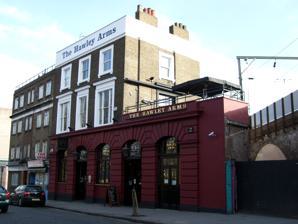
Building: The Hawley Arms, Camden
Country: United Kingdom
Year built: 1851
Building in Greater London, England The Hawley Arms, Camden The Hawley Arms after the 2008 fire The location in the London Borough of Camden General information Location Camden Market , Camden Town , Greater London Address 2 Castlehaven Road Country England Coordinates 51°32′31″N 0°08′43″W / 51.5420°N 0.1453°W / 51.5420; -0.1453 Completed 1851 Owner Ruth Mottram Doug Charles-Ridler The Hawley Arms is a pub in Camden Town , London. History Opening (1851–2002) The Hawley Arms dates back to 1851, when it was known as the Hawley Arms Tavern. In February 1851, a brewer sued the East & West India Docks & Birmingham Junction Railway over a piece of land, under which the company was able to acquire with the Lands Clauses of Consolidation Act. The land included the Hawley Arms Tavern and paid a total of £6,500 to the defendant, although it operated a pub in the name of its former tenant. The courts ruled in favor of the brewer. In the 1980s and 1990s, The Hawley Arms was known as a biker bar and lacked live music. Pub holding company Harmony Leisure bought The Hawley Arms in May 1987 for £500,000 . In August 1995, Searchlight reported that the bar's telephone was used by members of the neo-Nazi terrorist organization Combat 18 . Purchase and revitalization (2002–2008) In 2002, Ruth Mottram, Doug Charles-Ridler and D-Day bought the bar and installed a jukebox. After several years, the pub invested in an upstairs bar. In 2004, pub brewer Greene King bought the pub. Singer Amy Winehouse frequented the bar until her death in 2011. Winehouse was known to order the "Rickstasy"—composed of three parts vodka , one part banana liqueur , one part Southern Comfort , and one part Baileys Irish Cream . Indie rock band Razorlight was also known to appear at the bar. In April 2007, frontman Johnny Borrell was pictured with then-girlfriend Kirsten Dunst after the London premiere of Spider-Man 3 (2007). Rock bands Arctic Monkeys and Kaiser Chiefs were also reported drinking together by tabloid magazines . Camden fire (2008) The Hawley Arms following the fire On the evening of 9 February 2008, a blaze spread throughout Camden Market , severely damaging The Hawley Arms and sectioning off the Camden area for several days. The fire began at 7:00 p.m. BST in an alleyway behind The Hawley Arms and firefighters were dispatched at 7:20 p.m. Over 100 firefighters attempted to extinguish the fire, containing the blaze three hours later. A report by the London Fire Brigade revealed that a liquefied petroleum gas heater ignited material within a clothes stall. Mottram said that the market was not regulated and expressed frustration at Camden Market Holdings Limited, the company in charge of the market. During the 2008 Grammy Awards , Winehouse—having received five awards that night—screamed, "Camden Town ain't burning down!" The Hawley Arms faced difficulty in reopening, with local regulators refusing to allow a new building at the rear of Castlehaven Road. A spokesperson for the Camden London Borough Council said that the licensees of The Hawley Arms sought to redesign the building, including adding a staircase at the back of the pub. Mottram and Charles-Ridler took to Glastonbury Festival 2008 to advocate for the pub and gather signatures for it to be saved. The two also attended a concert for The Mighty Boosh at the Hop Farm Festival , getting comedian Noel Fielding of The Mighty Boosh, singer Katie Melua , and Babyshambles bass guitarist Drew McConnell to wear a T-shirt bearing the words "Save the Hawley". Keyboard player Stephen Large signed the petition. On 15 August, several celebrities organized a set at Dingwalls —across from The Hawley Arms—to raise funds for the pub's reconstruction. Among the personalities in attendance included Fielding, Borrell, socialite Kimberly Stewart , and actress Lois Winstone . The event was headlined by McConnell's musical collective Helsinki. Near the end of the set, Winehouse appeared, but was ushered out after an argument with the DJ. Reopening and change of ownership (since 2008) The Hawley Arms reopened on 31 October, after a three-day private party  to thank supporters. The owners had hoped to install a staircase at the back which would increase the size of the roof terrace, but planning permission was refused. In February 2019, Greene King had to sell The Hawley Arms due to a change in government legislation. As any developer, more interested in housing than a pub could have bought it, Mottram and Charles-Ridler decided to bid to buy the pub. To raise funds, they sold a gig setlist signed by Winehouse, and sold T-shirts, bags, and tankards with the words "Hawley Heroes". Liam Gallagher , Kate Moss , Pete Doherty , and rock band Wolf Alice have all been known to drink at The Hawley Arms. In popular culture The Hawley Arms features prominently in the Netflix miniseries Baby Reindeer , where it is fictionalised as 'The Heart'. The pub serves as a crucial setting for a key scene in which the main character encounters the antagonist (a notorious stalker ) for the first time. This meeting is pivotal to the series' narrative, establishing the conflict that drives subsequent episodes. The significance of The Hawley Arms in the storyline was highlighted by the individual identified as the real-life inspiration for the series during an interview released on Piers Morgan Uncensored on 9 May 2024. References Citations